List of rail trails in South Carolina

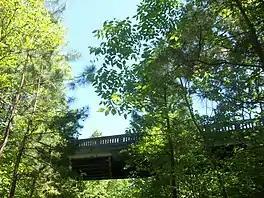
Triple C Rail Trail passing under SC Hwy 97 in Smyrna, South Carolina

This List of rail trails in South Carolina lists former railroad right-of-ways in South Carolina that have been converted to rail trails designed for pedestrian, bicycle, skating, and/or equestrian traffic. Rail trails are multi-use paths offering at least pedestrians and cyclists recreational access to the routes for public use.